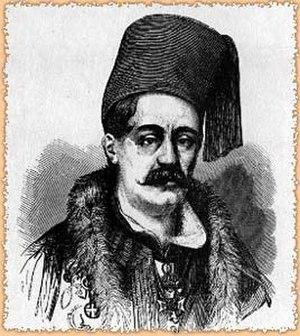
Ioannis Kolletis Source (Fondation of the Hellenic World)
La Grande Idée était l'expression du sentiment national puis du nationalisme grec aux XIXᵉ et XXᵉ siècles. Elle visait à unir tous les Grecs dans un seul État-nation avec pour capitale Constantinople. Elle prit avant tout la forme d'un irrédentisme. Le terme fut inventé en 1844 par Ioánnis Koléttis, Premier ministre du roi Othon Iᵉʳ. La Grande Idée a dominé toute la politique extérieure et par conséquent la politique intérieure de la Grèce. De la guerre d'indépendance dans les années 1820, au problème chypriote des années 1970 en passant par les guerres balkaniques du début du XXᵉ siècle, le principal adversaire de la Grèce dans sa réalisation de la Grande Idée fut l'Empire ottoman puis la Turquie.
L’élection au trône de Grèce de 1822-1832 commence peu de temps après le déclenchement de la Guerre d'indépendance grecque contre l’Empire ottoman et se termine deux ans après la reconnaissance internationale de l’indépendance du pays. Elle est en grande partie liée à l'intervention des grandes puissances européennes dans le conflit opposant les patriotes grecs à leur ancien maître ottoman.
Le Parti français, dit aussi parti national, était un des trois premiers partis politiques créés en Grèce juste après la guerre d'indépendance, au début du règne du roi Othon. Les deux autres étaient le parti russe et le parti anglais. Ces partis existèrent jusqu'à la guerre de Crimée.
Ioánnis Koléttis, fut un protagoniste de la Guerre d'indépendance grecque et un homme d'État qui fut plusieurs fois ministre et Premier ministre du Royaume de Grèce.